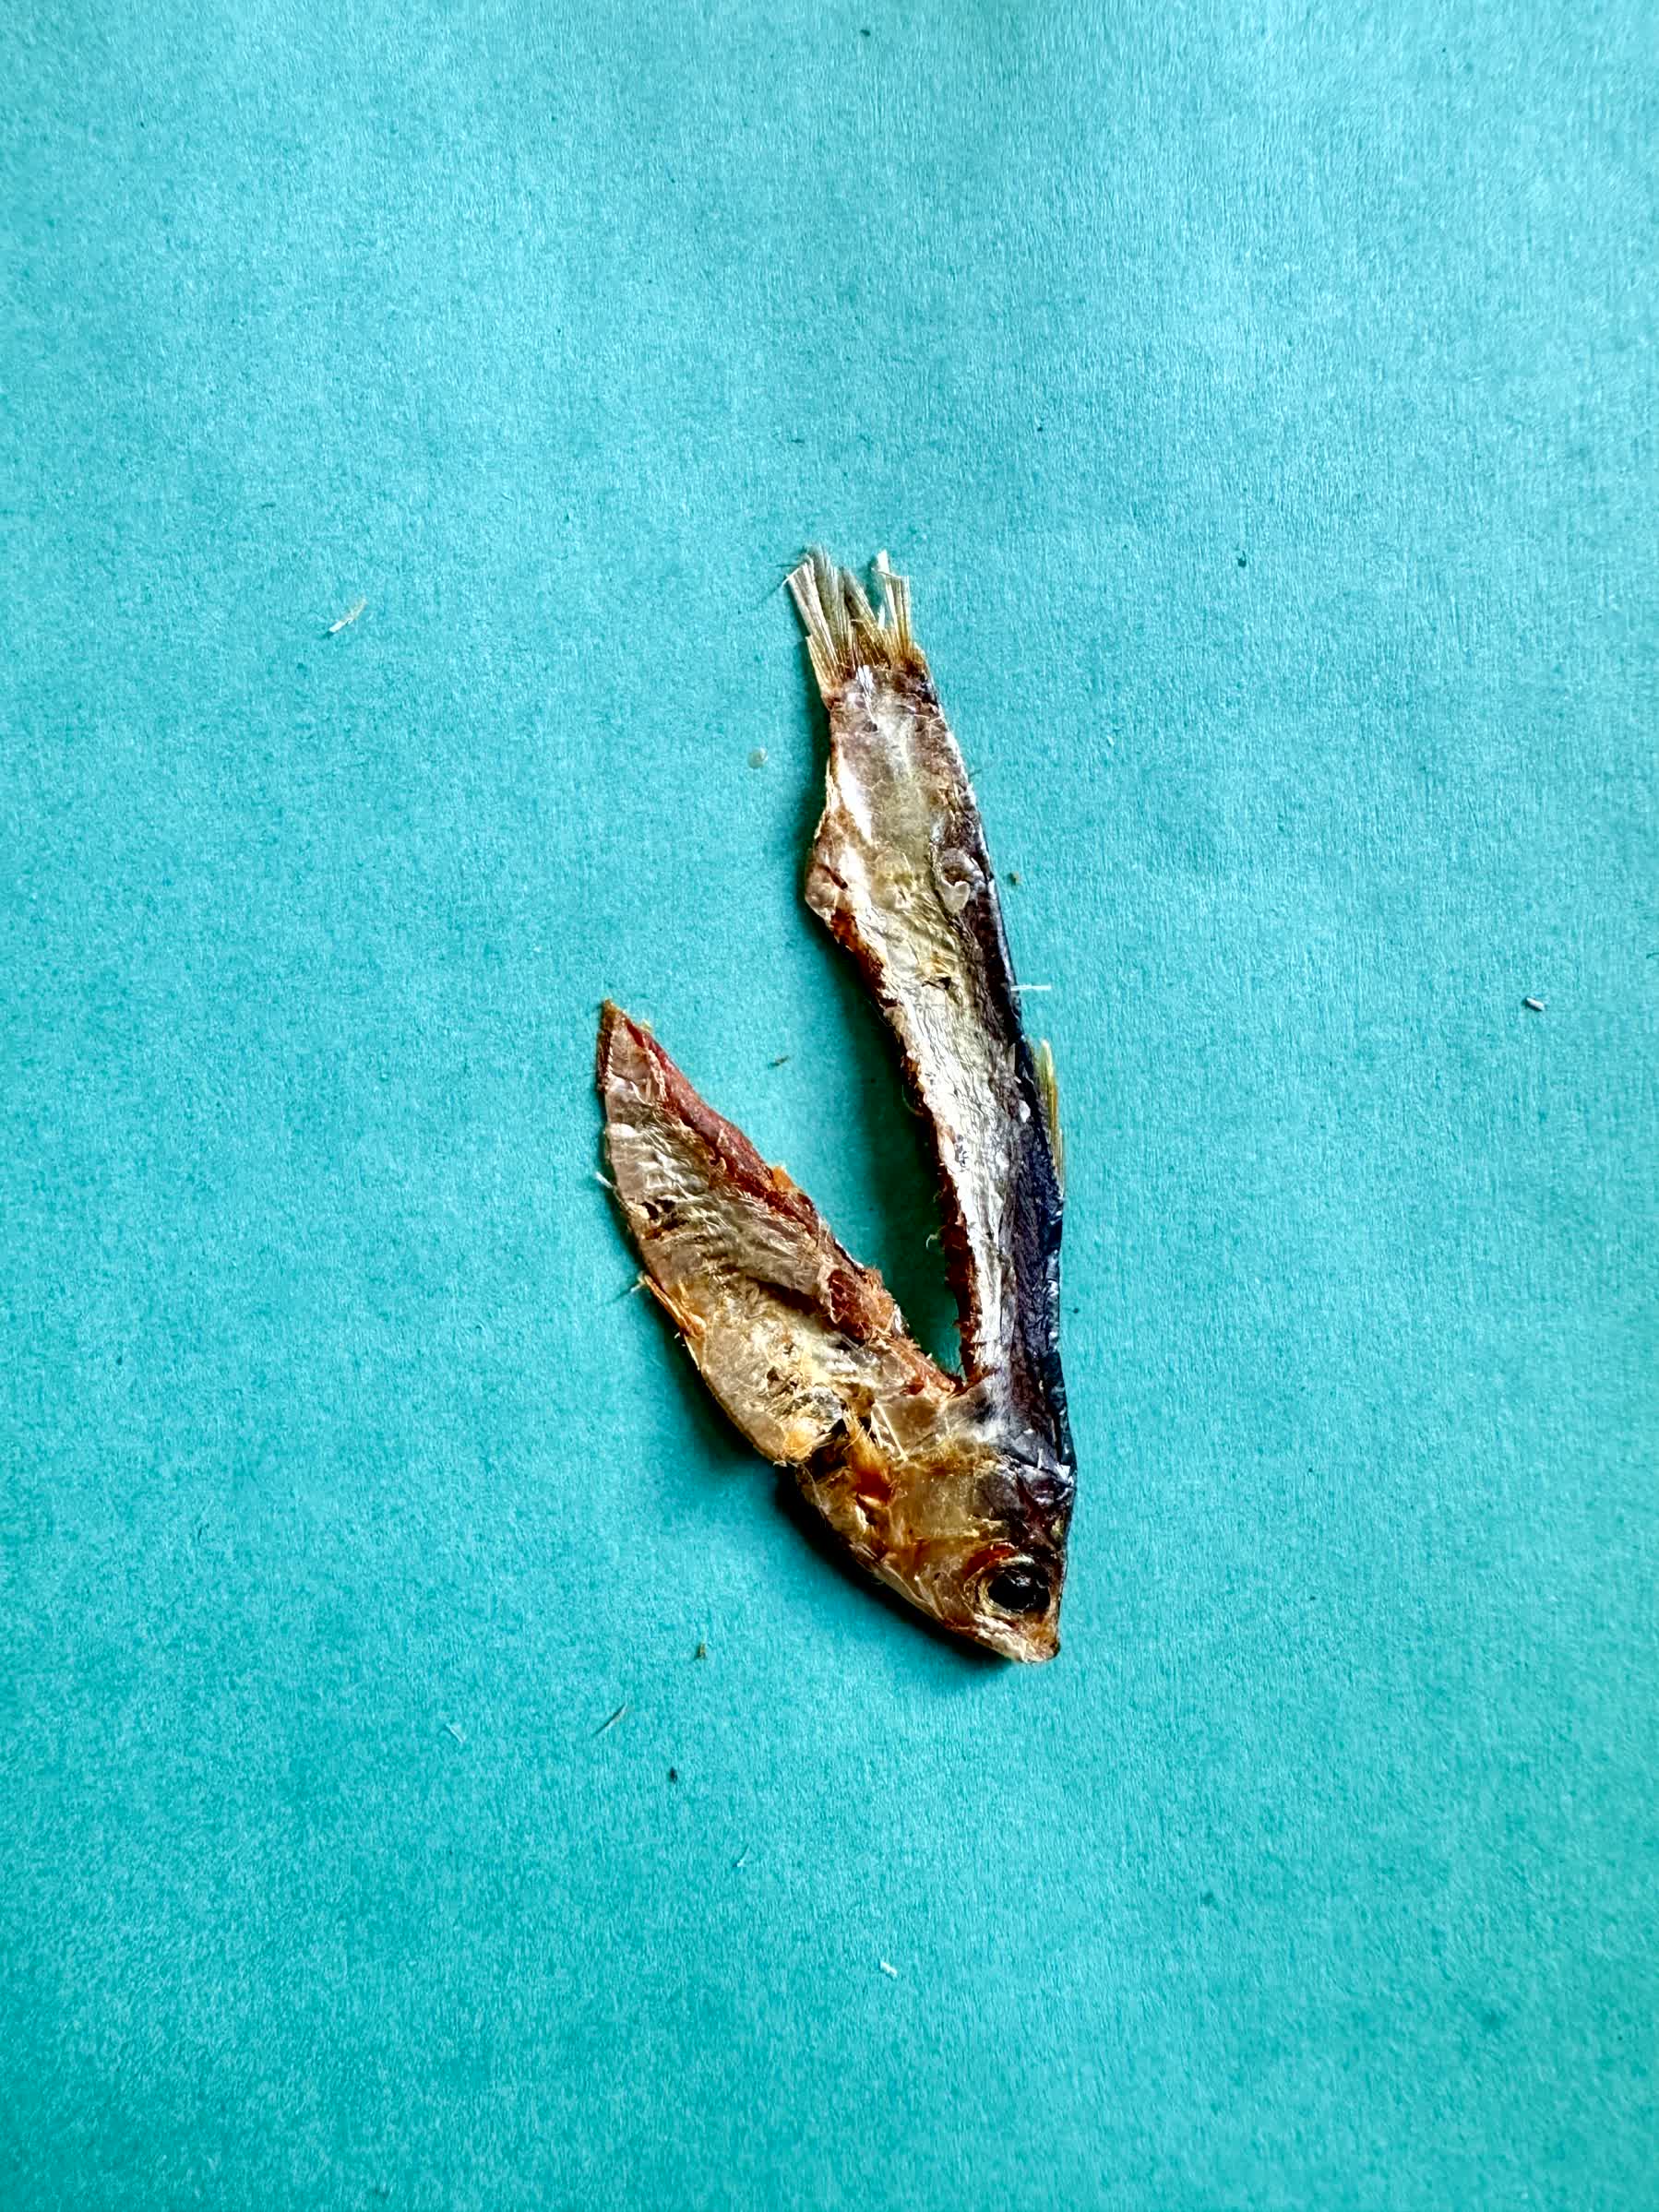
Species: Chapila